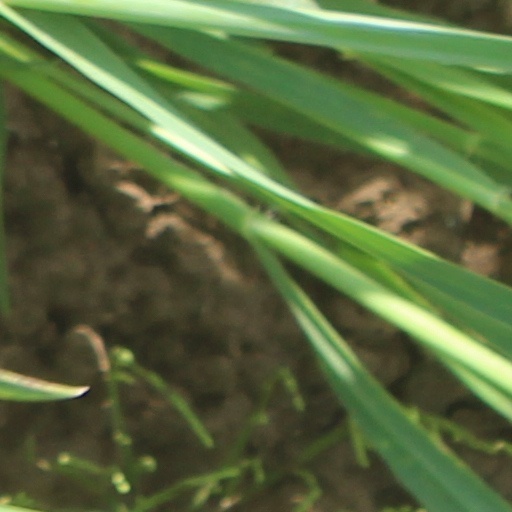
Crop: wheat